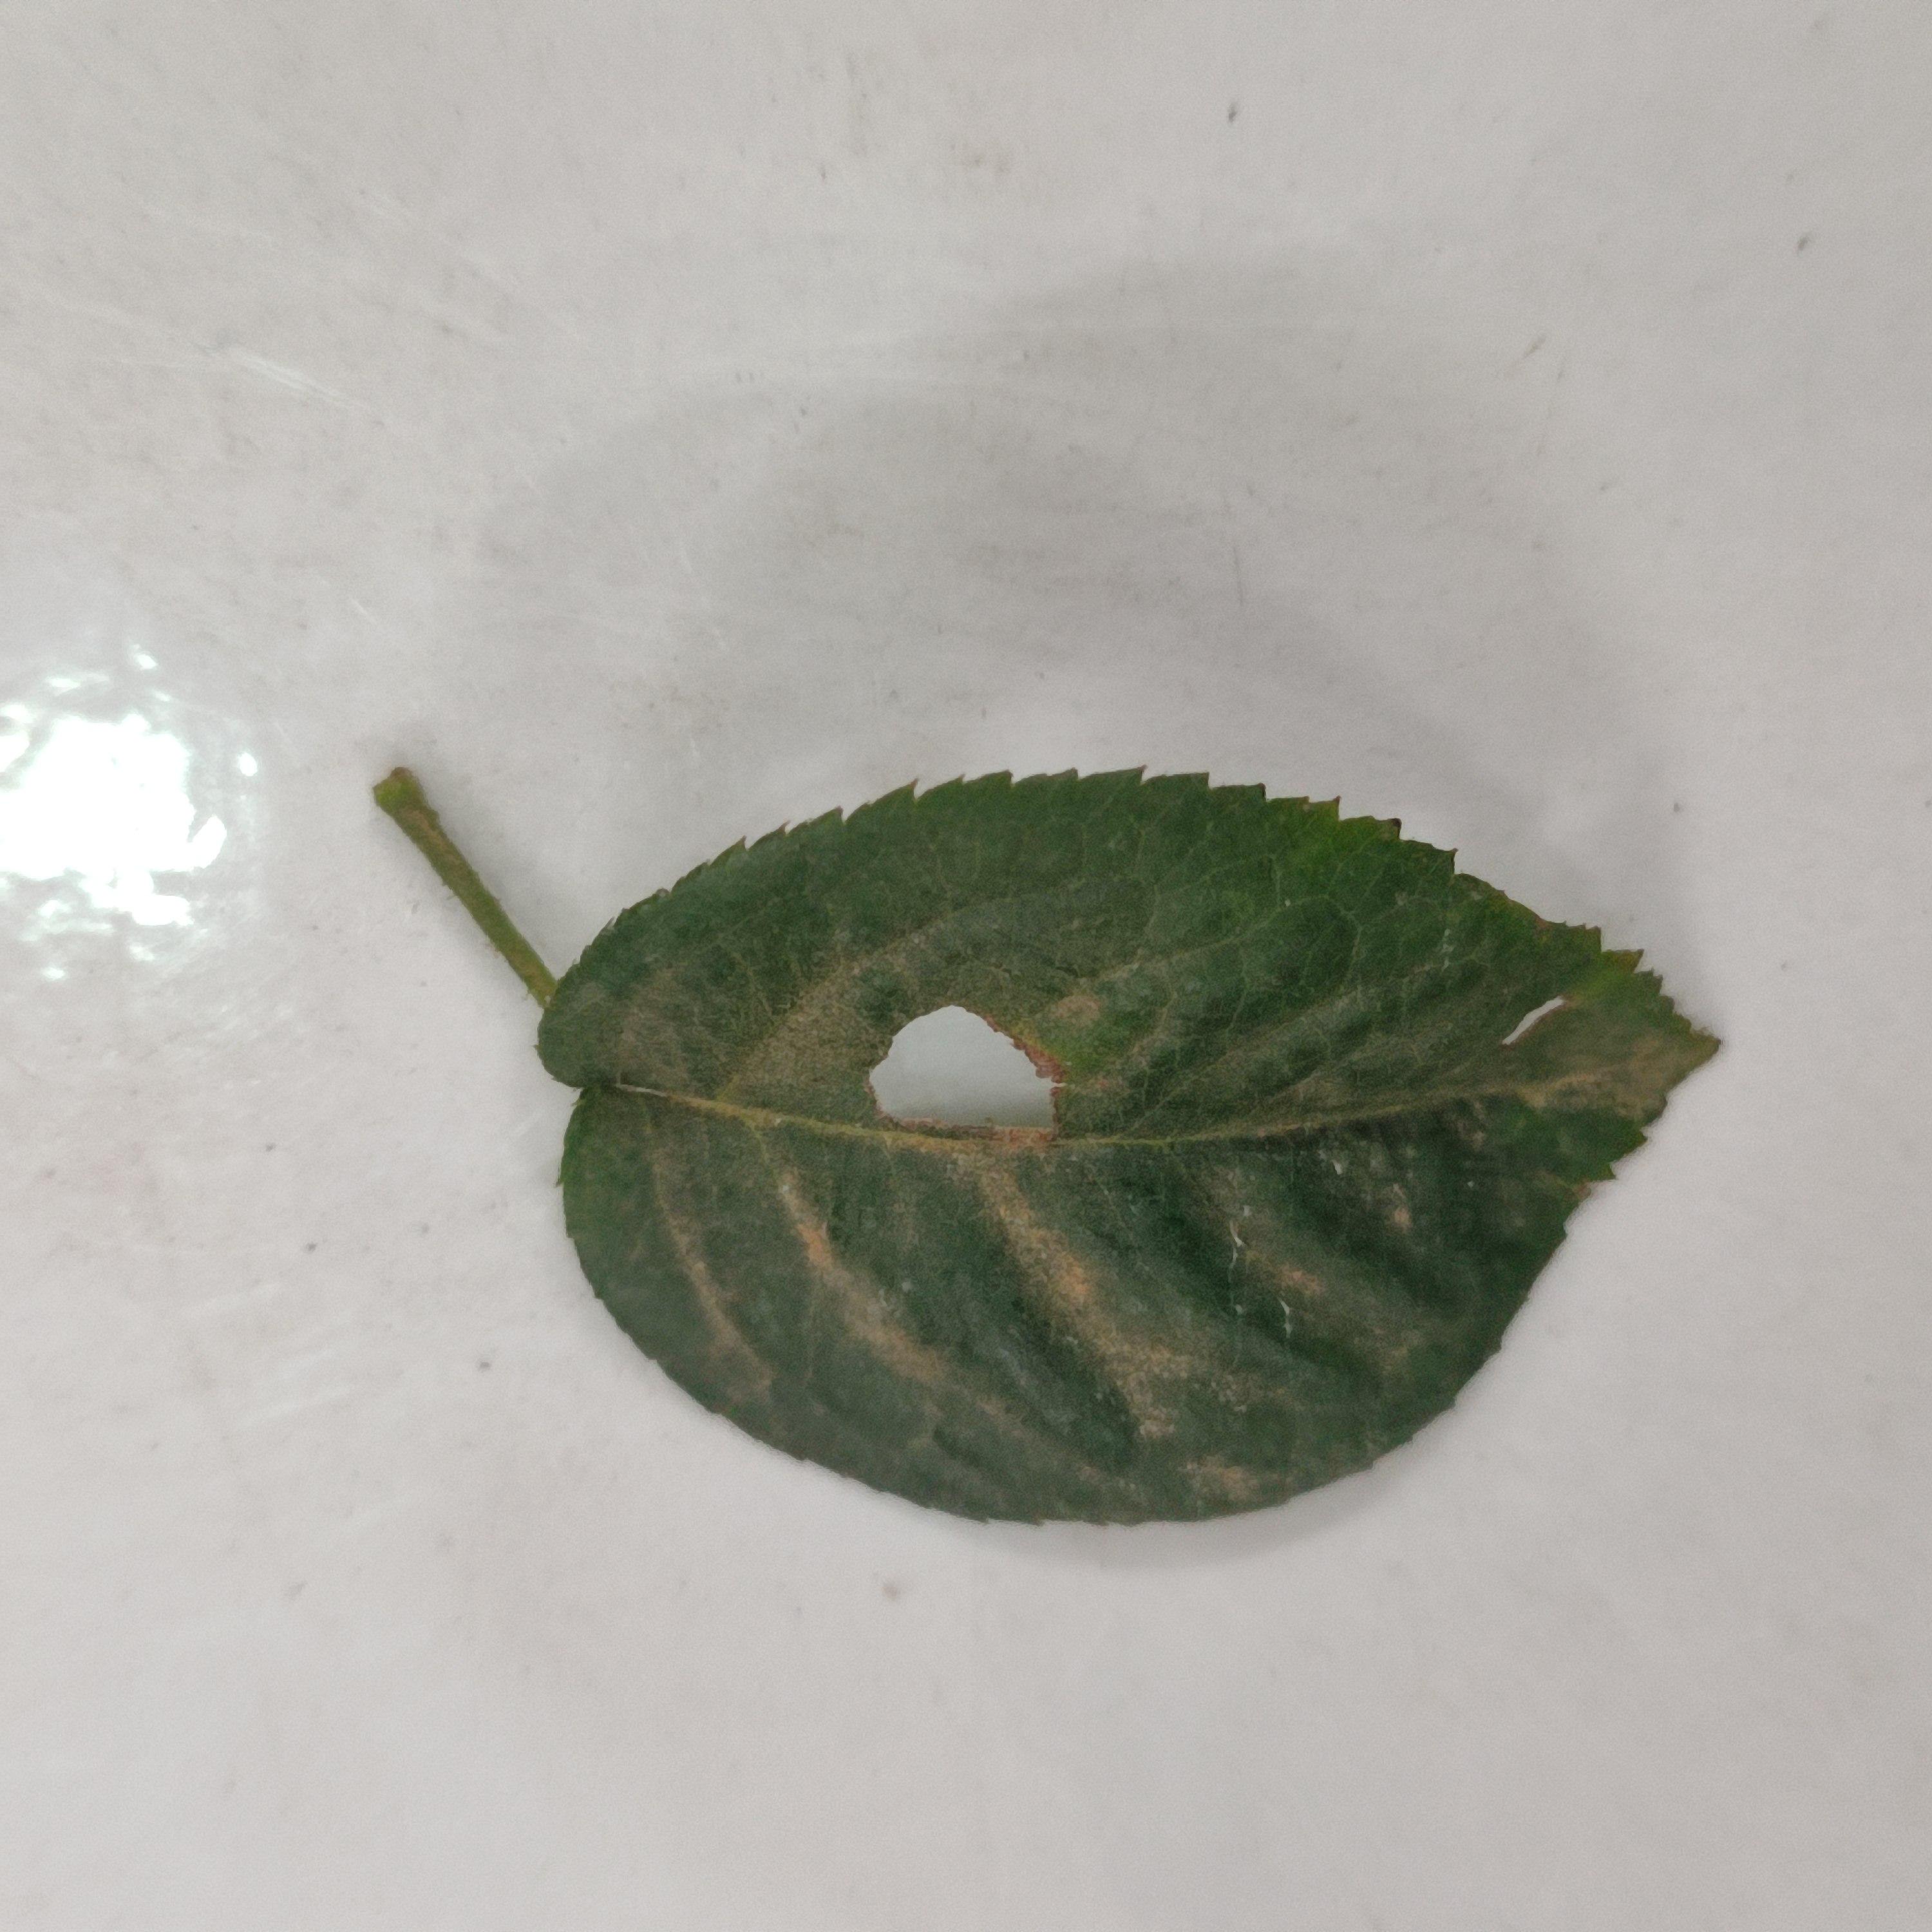
Label: Insect Hole